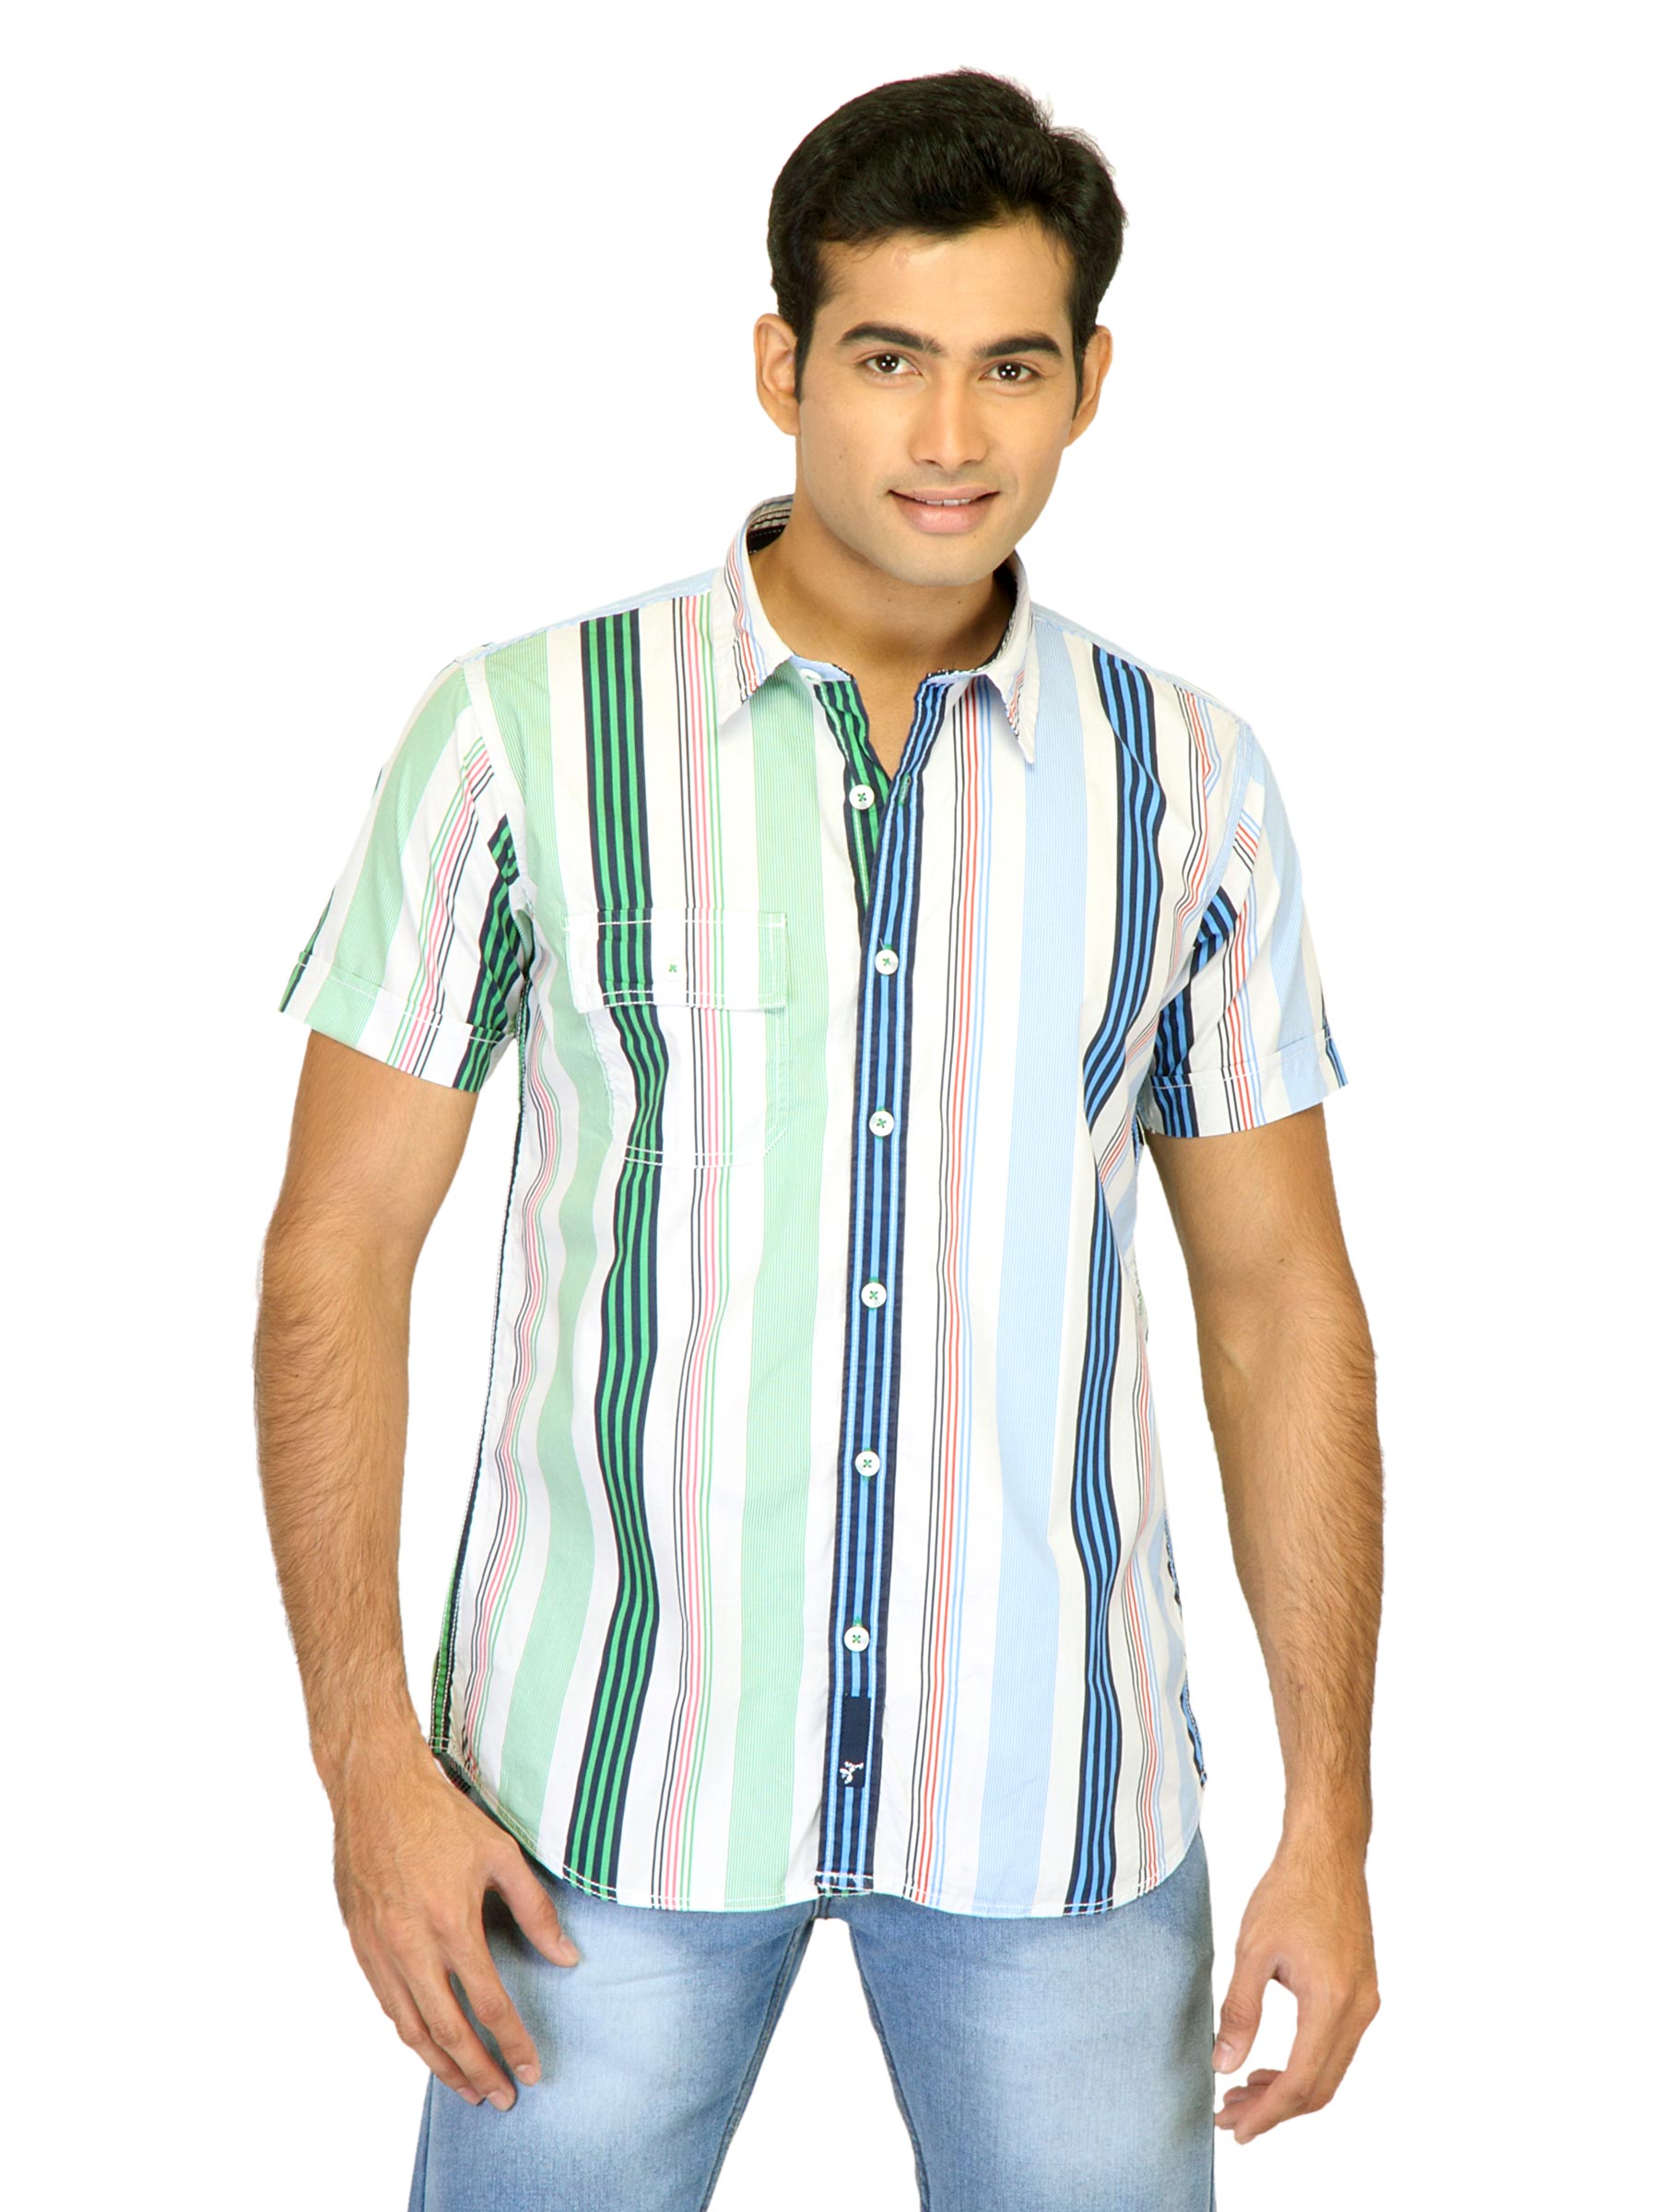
Probase Men Stripes White Shirts
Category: Apparel / Topwear / Shirts
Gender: Men
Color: White
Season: Fall 2011
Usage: Casual